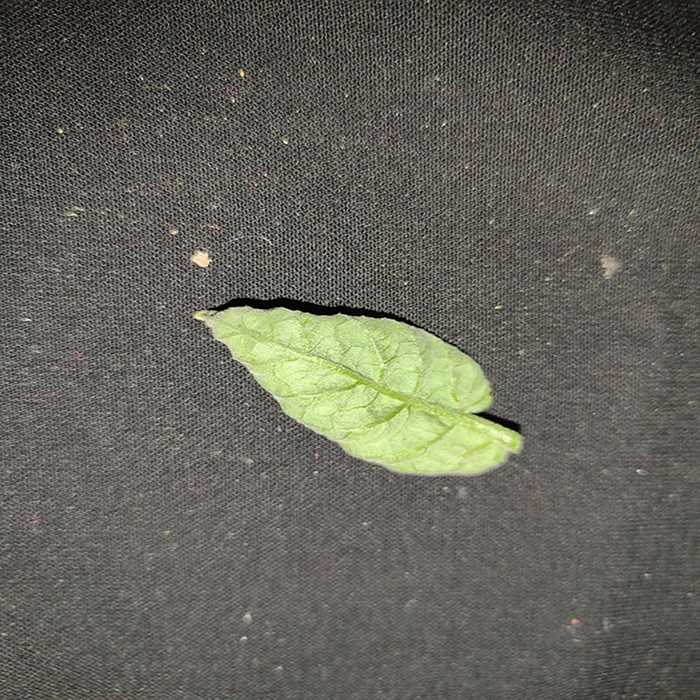
Plant: Tomato
Label: Tomato leaf curl virus